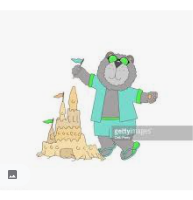
Portrait style: Cartoon Portrait